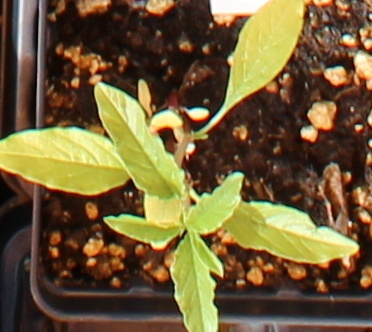
Label: Waterhemp